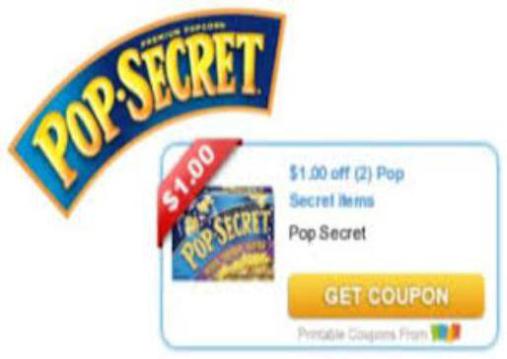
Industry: Food